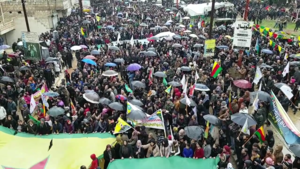
La bataille d'Afrine, baptisée par la Turquie opération Rameau d'olivier, a lieu lors de la guerre civile syrienne. Cette deuxième intervention militaire turque en Syrie fait suite à l'opération Bouclier de l'Euphrate de 2016-2017. L'offensive est lancée le 20 janvier 2018 par l'armée turque et les rebelles syriens de l'Armée syrienne libre contre les forces kurdes des YPG, avec l'objectif de chasser ces derniers de la ville et de la région d'Afrine, sous leur contrôle depuis 2012. Au cours de la bataille, les Kurdes opposent initialement une forte résistance, mais l'armée turque finit par prendre l'avantage grâce à son artillerie lourde et ses frappes aériennes. Abandonnée par sa population, la ville d'Afrine est prise presque sans combat le 18 mars 2018 par les Turcs et les rebelles.